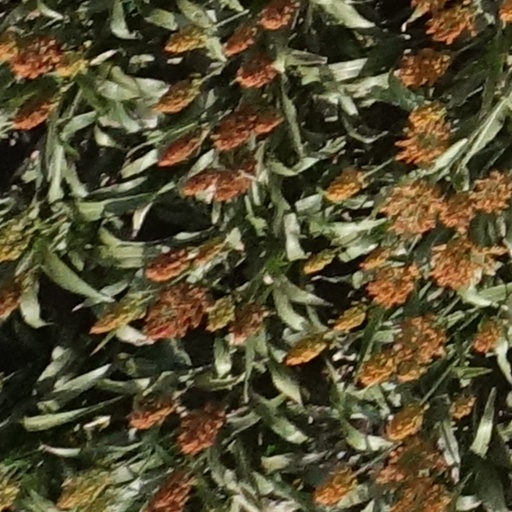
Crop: sorghum